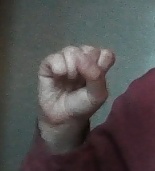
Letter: saad